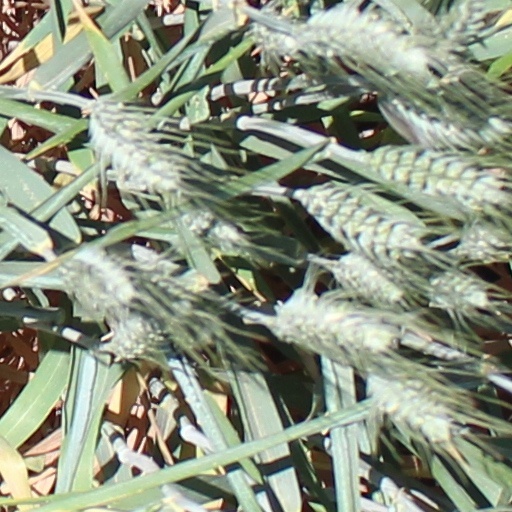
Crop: wheat